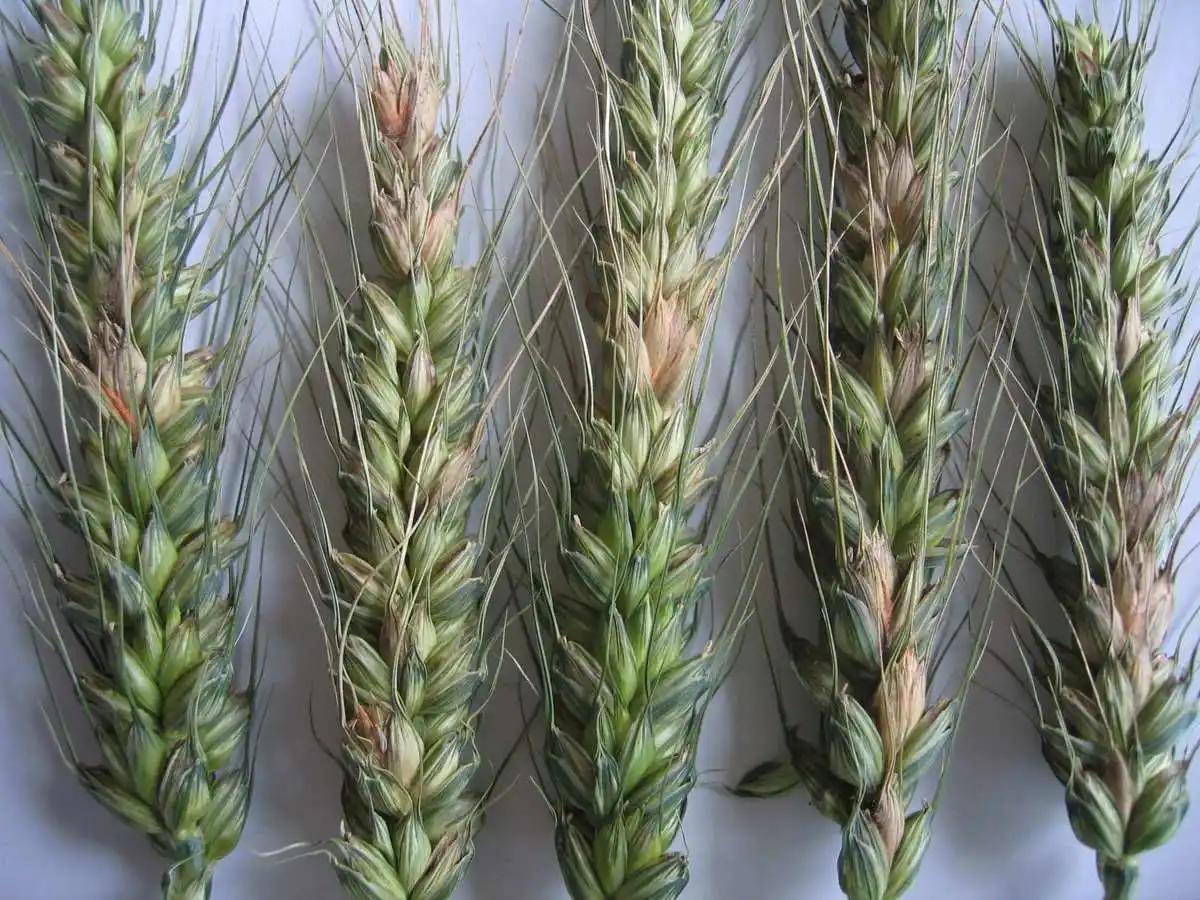
Plant: Wheat
Disease: wheat head scab